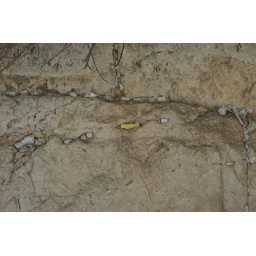
My note in the wall (the yellow one).